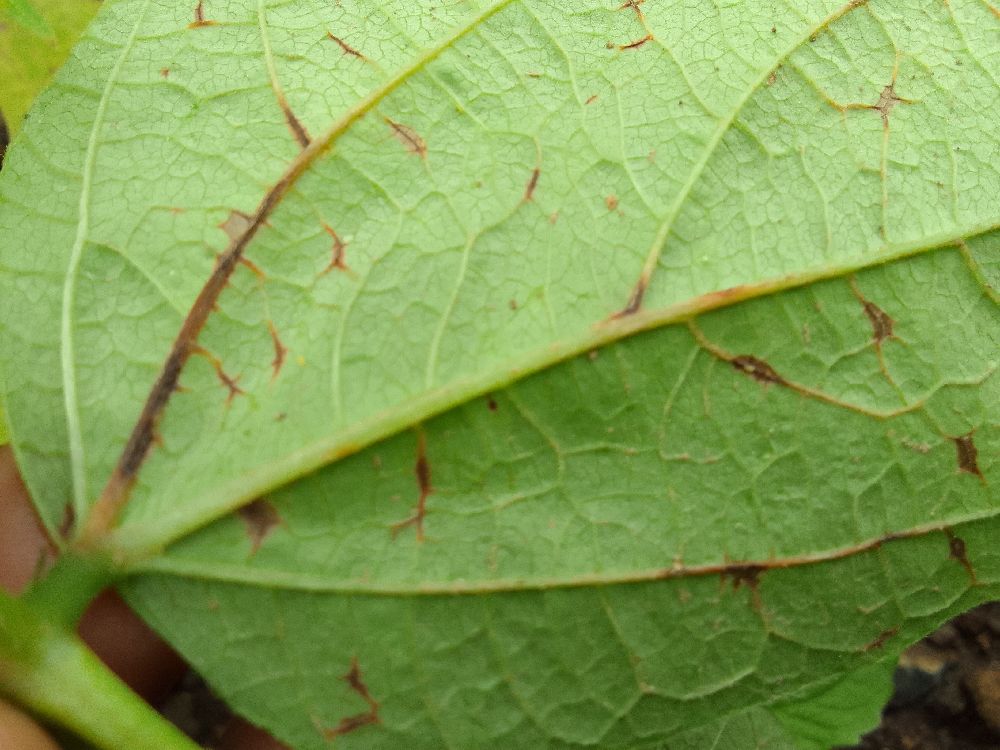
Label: anthracnose